Millennium Park (Manhattan)

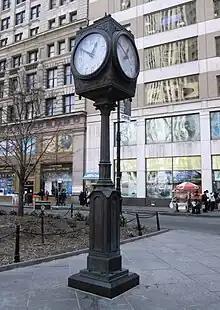
David Rockefeller street clock Broadway and Park Row

Millennium Park is a small plaza located at the intersection of Park Row and Broadway in Financial District of Lower Manhattan, New York City. Located to the south of City Hall Park, it is a Greenstreet site designed to replicate a forest amid a busy intersection. The plaza contains a bus turnaround loop, formerly a paved median transformed into a green space at the turn of the 21st century.